Željka Markić

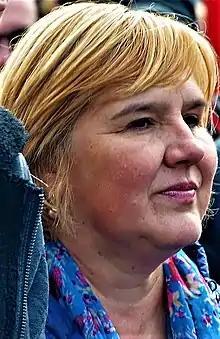
Markić protesting the Istanbul Convention, March 24, 2018, Zagreb

Željka Markić (born 11 November 1964) is a leader of Croatian right-wing movement U ime obitelji ("In the Name of Family").